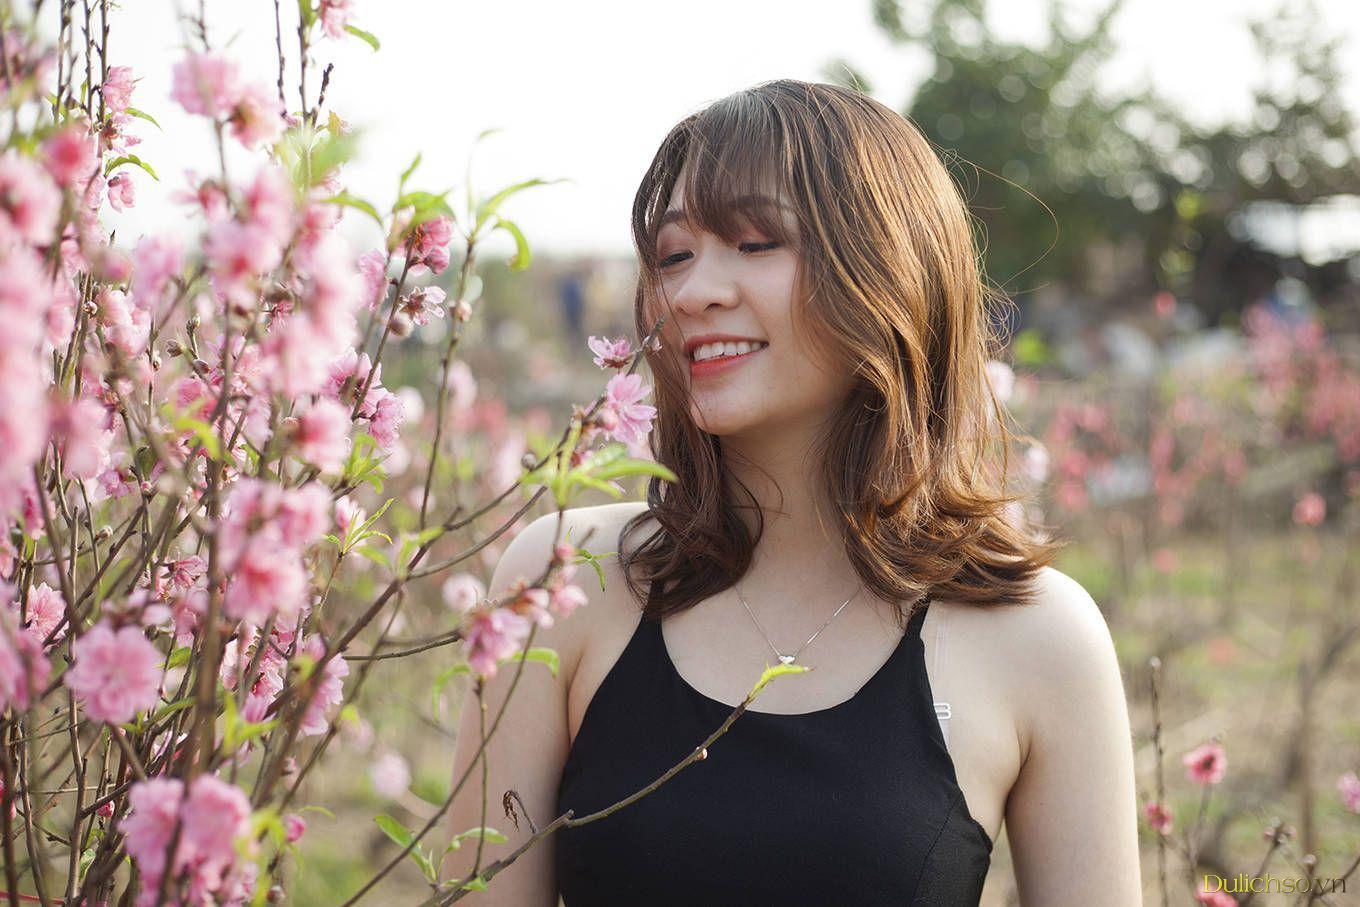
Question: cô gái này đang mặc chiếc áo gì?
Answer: cô ấy đang mặc áo dây màu đen